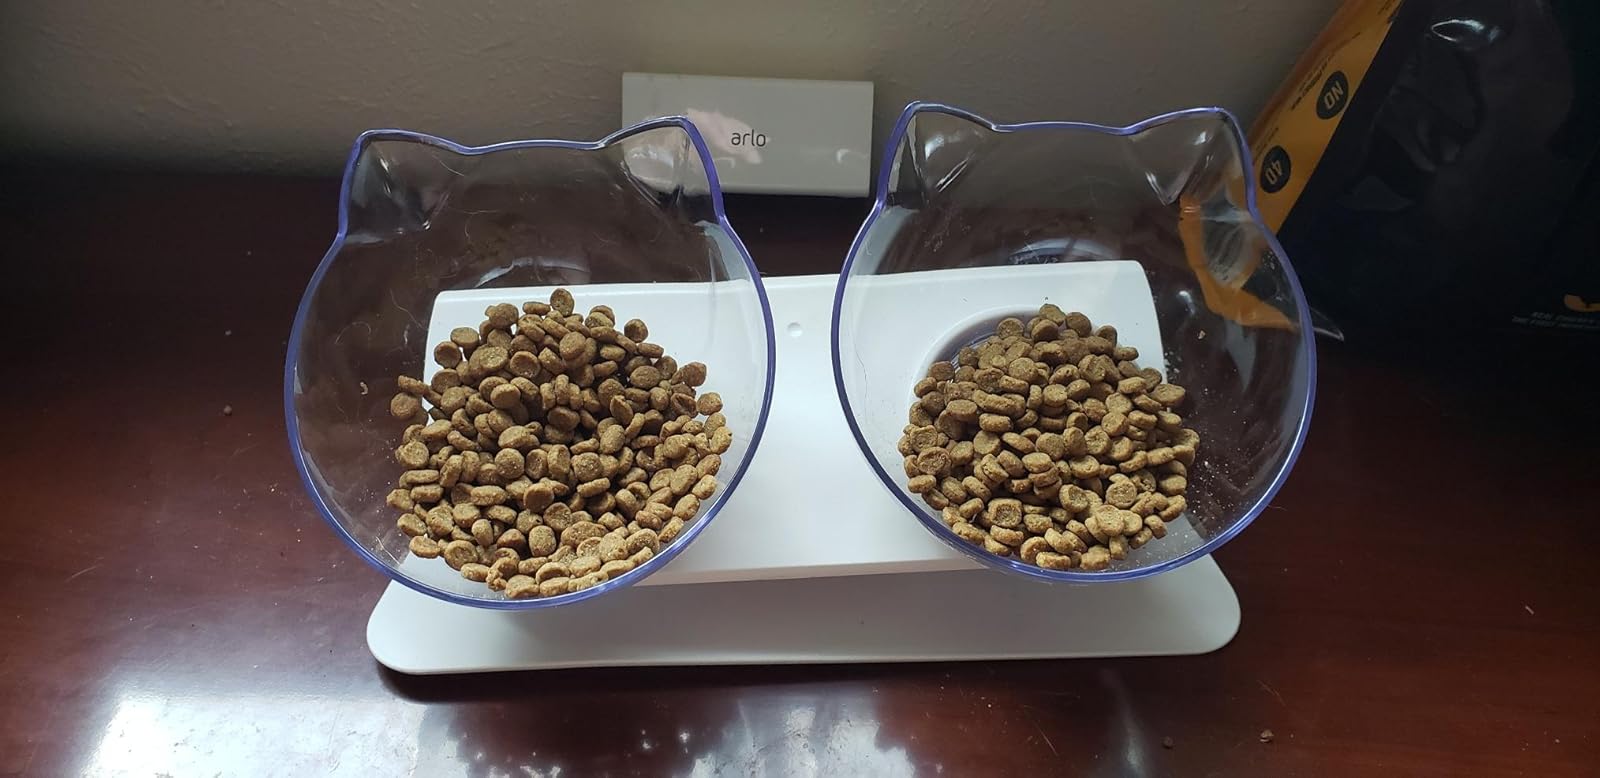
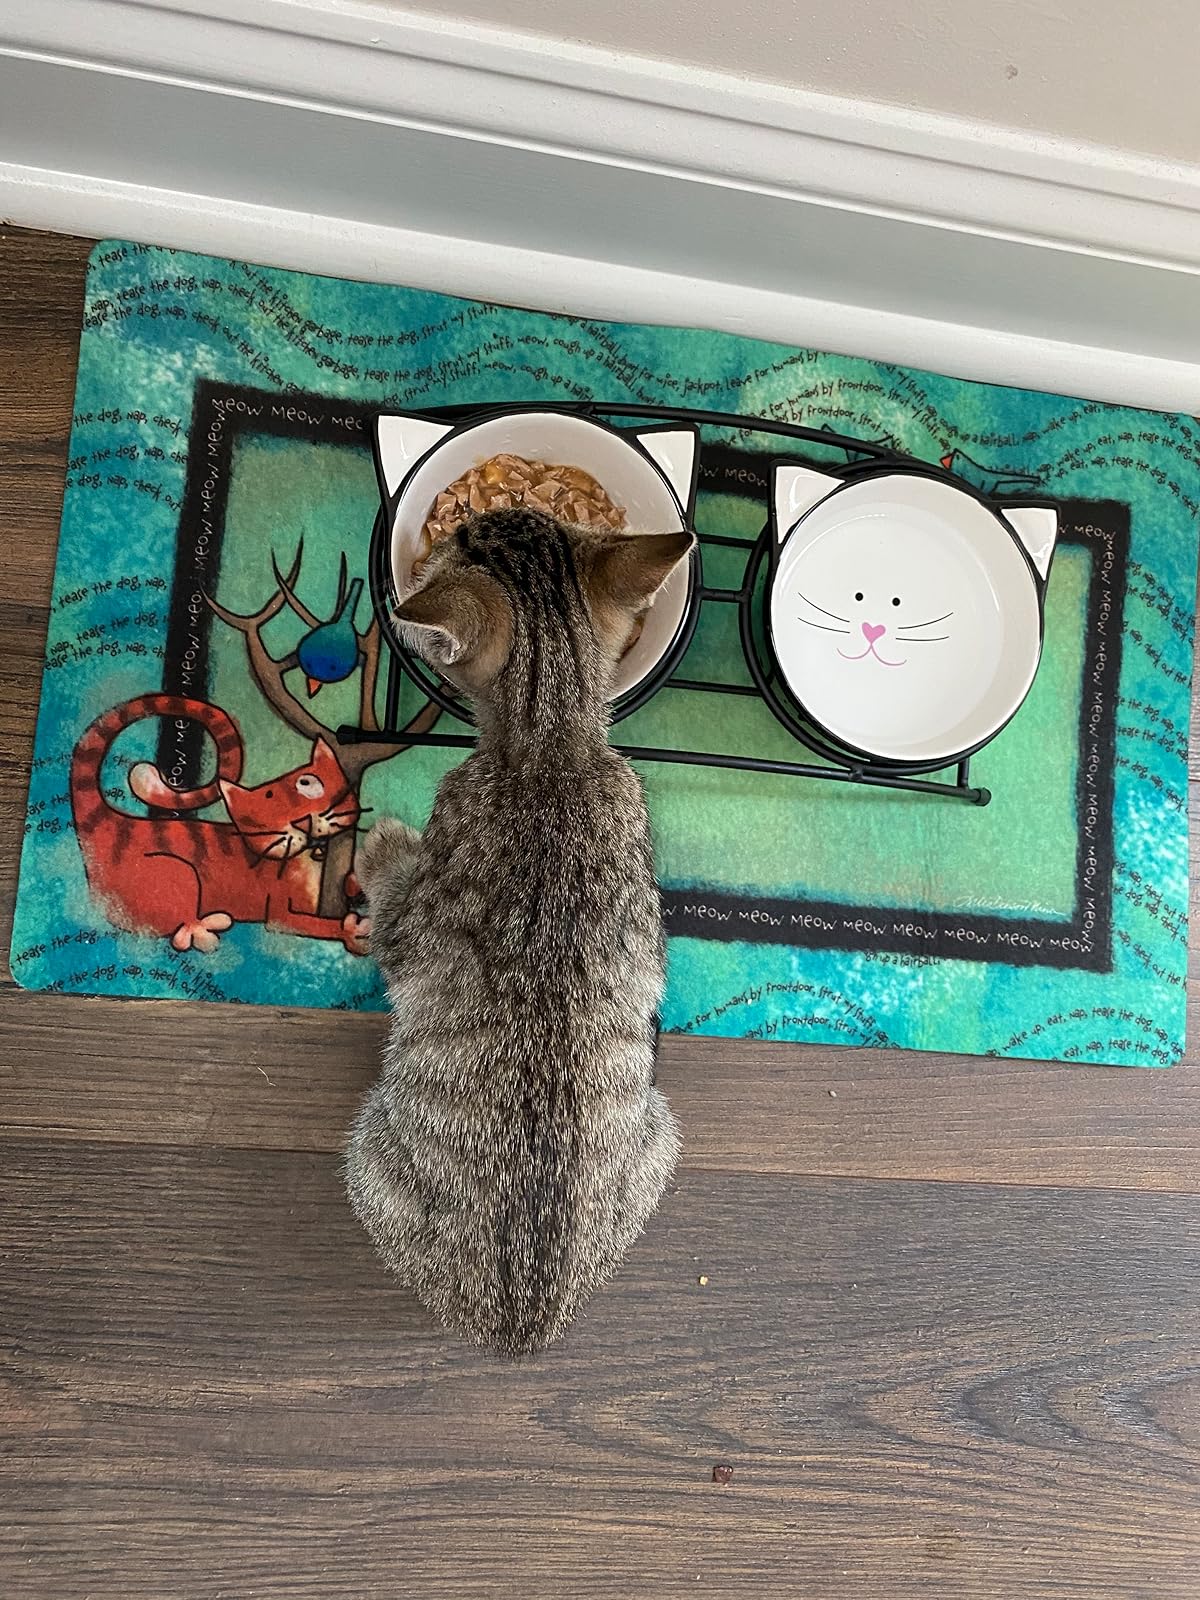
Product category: items_bowl
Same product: no